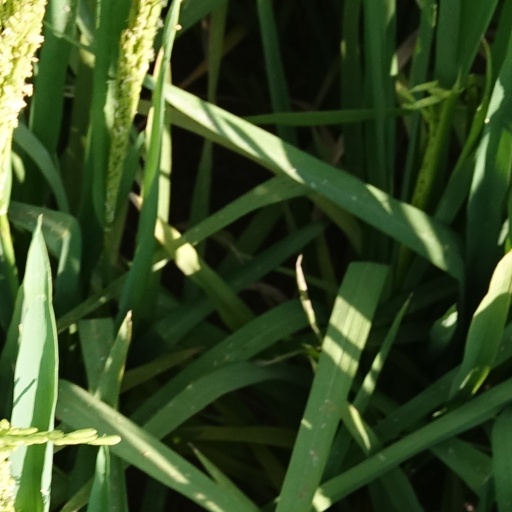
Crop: rice